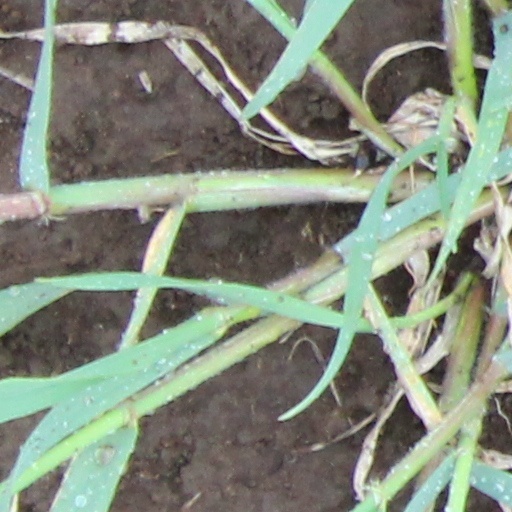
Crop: wheat